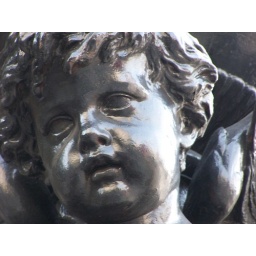
Head of a cherub on a street lamp in Trafalgar Square